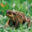
Label: frog